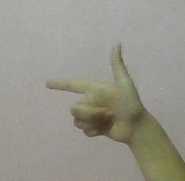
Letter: yaa